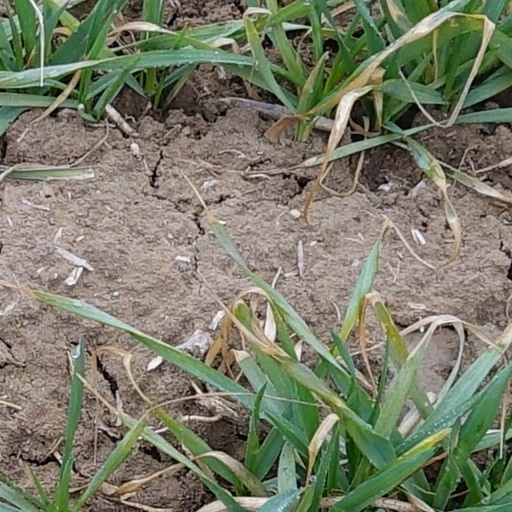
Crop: wheat